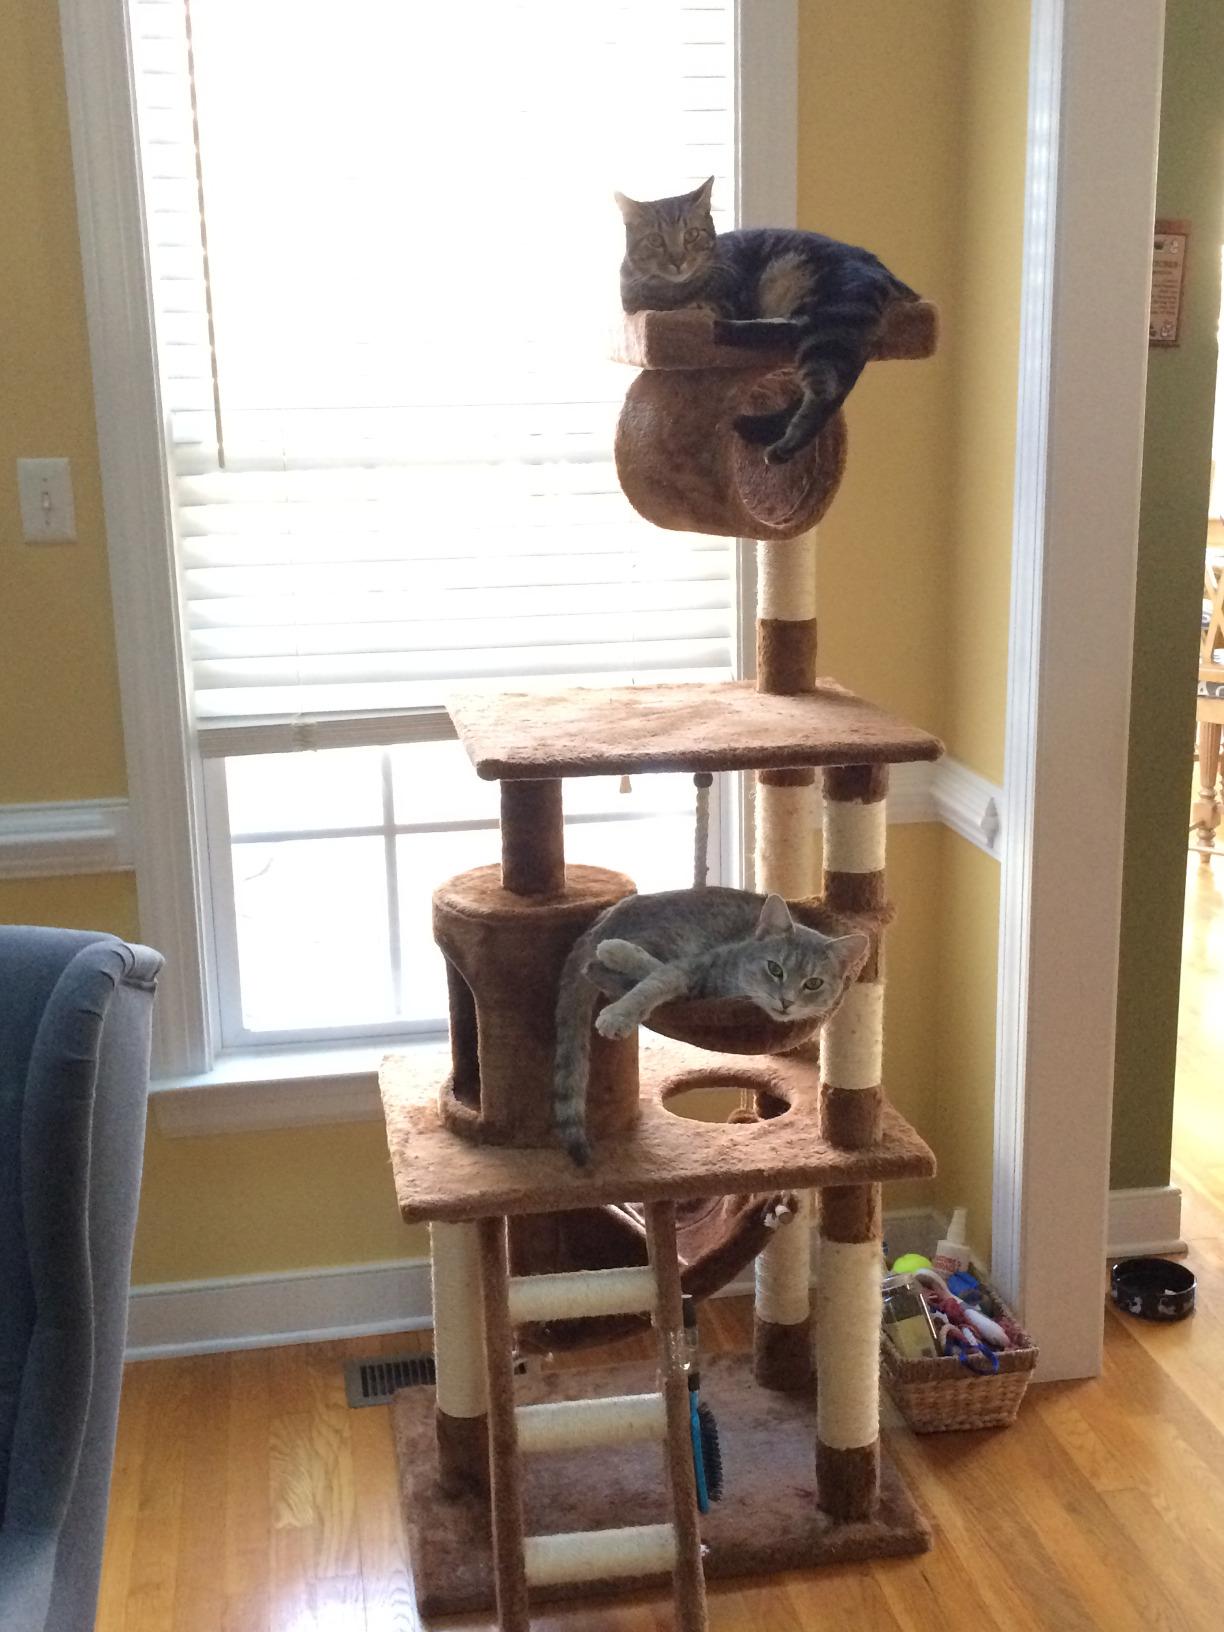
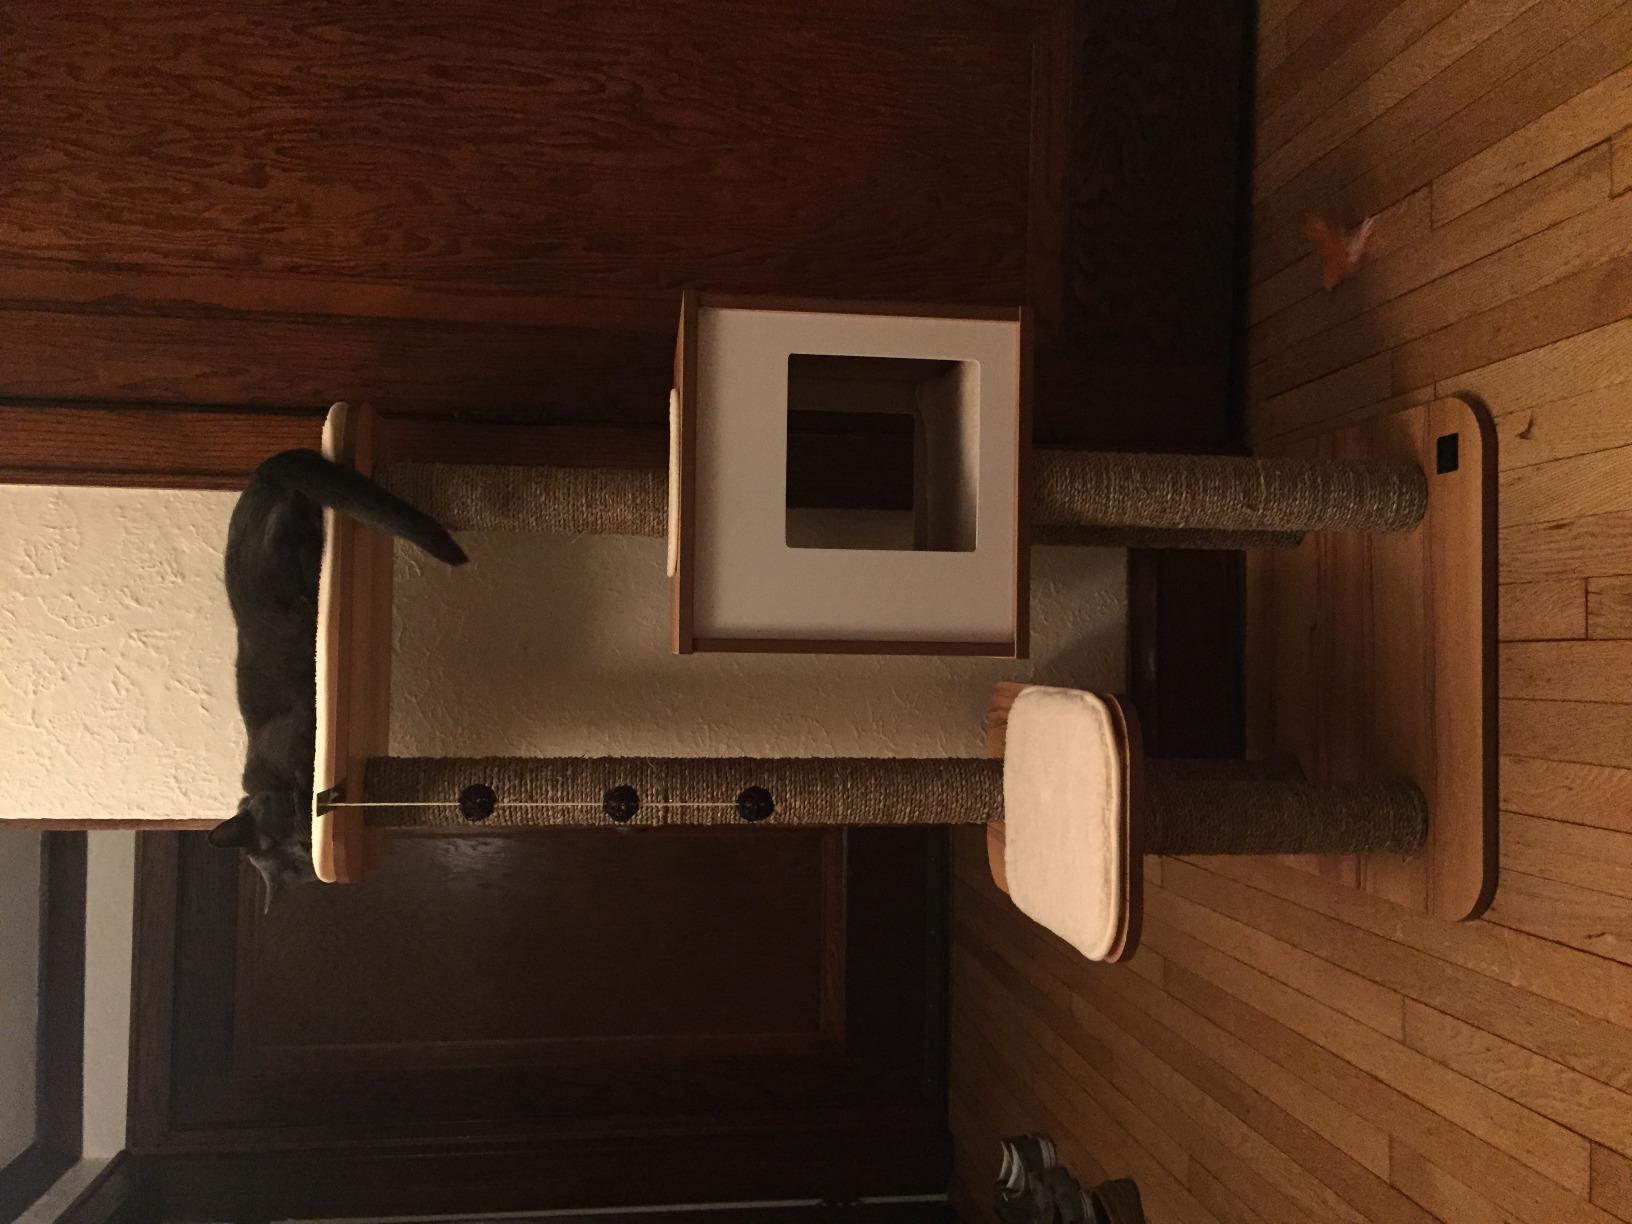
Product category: items_cat tree
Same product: no